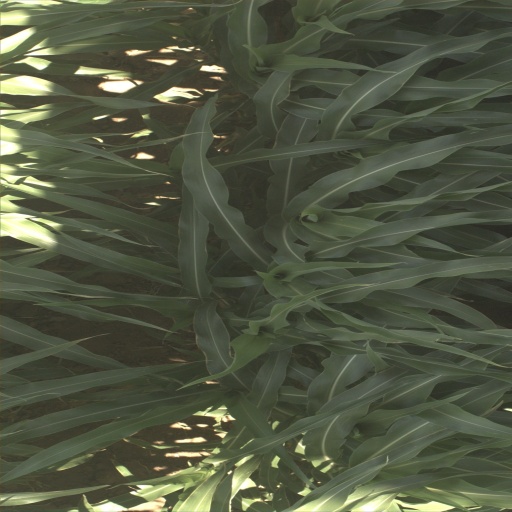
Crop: sorghum